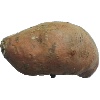
Label: Potato Sweet 1